Tourism in Uttar Pradesh

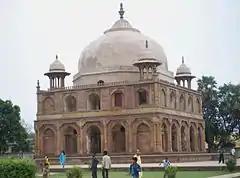
The tomb of Khusrau Mirza in Khusro Bagh, Prayagraj

Every year thousands gather at Prayagraj to take part in the festival on the banks of the Ganges, the Magh Mela. The same festival is organised in a larger scale every 12th year and attracts millions of people and is called the Kumbha Mela. Kumbh Mela (especially the Maha Kumbh Mela) is the most sacred of all the pilgrimages. Thousands of holy men and women (monks, saints and sadhus) attend, and the auspiciousness of the festival is in part attributable to this. The sadhus are seen clad in saffron sheets with plenty of ashes and powder dabbed on their skin per the requirements of ancient traditions. Some called "Nanga sanyasis" or "Dhigambers" may often be seen without any clothes even in severe winter, generally considered to live an extreme lifestyle. This tends to attract a lot of western attention as it is seemingly in contrast to a generally conservative social modesty practised in the country.